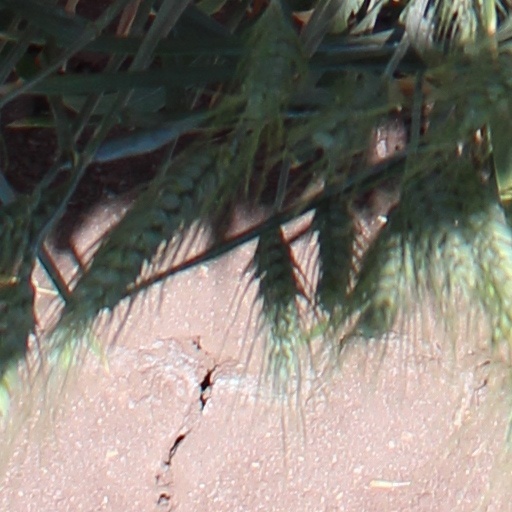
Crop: wheat